Place Stanislas

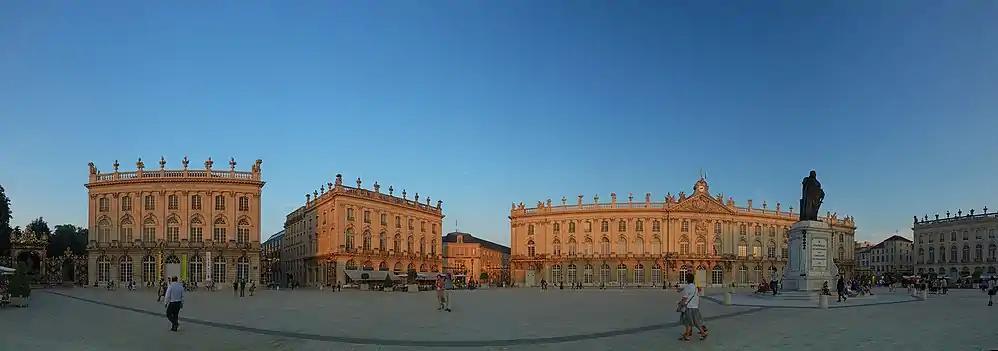

The statue in the centre of the Place Stanislas, created by Georges Jacquot, represents Stanislas standing, dressed in flowing robes, holding a sword in his left hand and pointing towards the north with his right hand. The inscriptions on the high marble pedestal read: